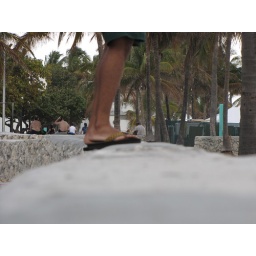
Ryan balancing on a wall along the sidewalk by the beach.